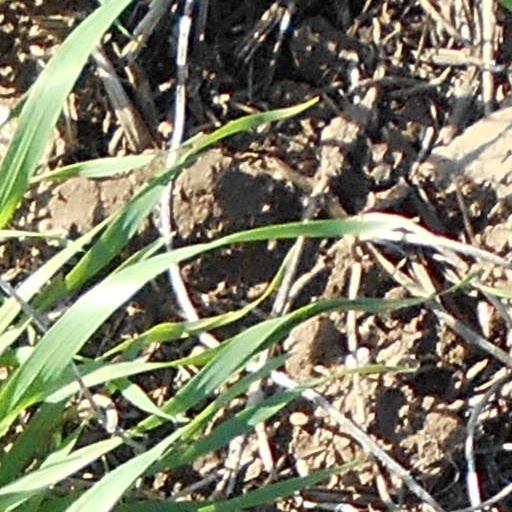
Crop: wheat